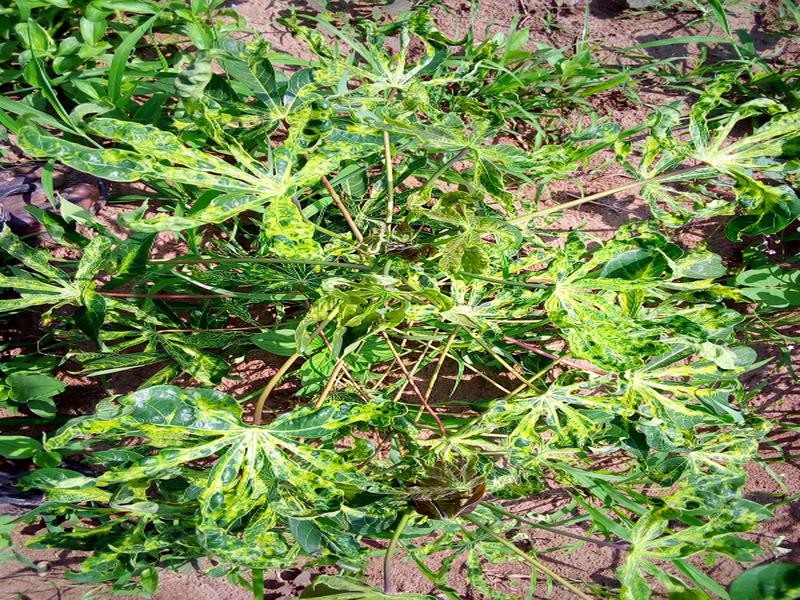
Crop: cassava
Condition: mosaic_disease